Coyoacán

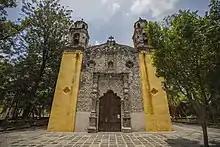
"La Conchita" church in La Concepción

One neighborhood which is as old as the historic center is the "La Concepción" or "La Conchita" neighborhood (Barrio de la Concepción), an area where the Spanish conquistadors settled in the 1520s. The neighborhood centers on a small plaza with a church just southeast of Villa Coyoacán or the historic center. This main chapel and plaza are called the Purísima Concepción Chapel and the Plaza de la Conchita. This plaza is surrounded by very small streams still fed by a spring called "Los Camilos". It is thought that "Los Camilos" once provided potable water to Tenochitlan. According to INAH, the plaza was a pre-Hispanic ceremonial center, upon which Cortés had this chapel built. The first Catholic mass in Mexico City was celebrated here and according to tradition, Hernán Cortés’ lover and translator, La Malinche, prayed here. The official name of the building is the Purísima Concepción Chapel, but its more common name is "La Conchita", a nickname for “Concepción” (literally, “the little shell”).